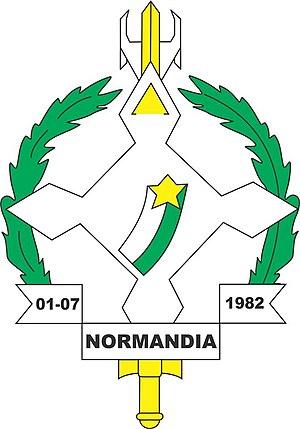
Normandia est un municipio de l'État du Roraima au Brésil, il est situé à l'extrême Nord de ce pays à proximité immédiate de la frontière entre le Brésil et le Guyana dont il n'est séparé que par un cours d'eau, le rio Maú. C'est le municipio le moins peuplé du Roraima.